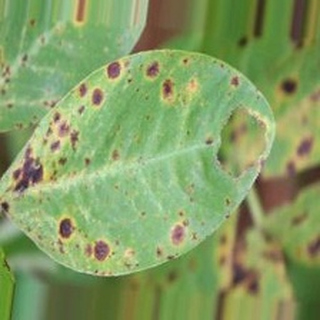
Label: groundnut_late_leaf_spot